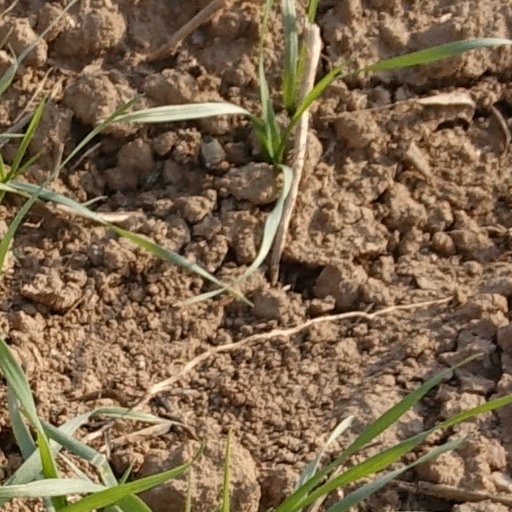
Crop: wheat